List of Rosenborg BK records and statistics

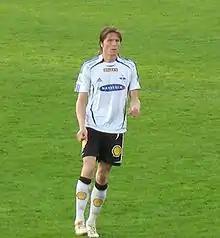
Frode Johnsen became the league's top scorer in 2001 and 2004.

The following is a list of the ten Rosenborg players who have scored the most top-league goals. It includes their career total for Rosenborg, as well as the years they were top scorer in the club. An asterisk (*) indicates that they were also top scorer in the league for that season. The list also contains the players' goals in European football. As no comprehensive statistics for cup appearances exists, the numbers are not included in the total.